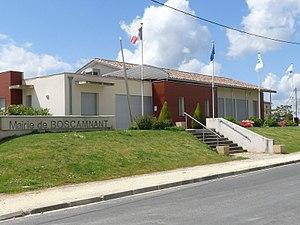
Boscamnant, Charente-Maritime, France
Boscamnant est une commune du Sud-Ouest de la France située dans le département de la Charente-Maritime.